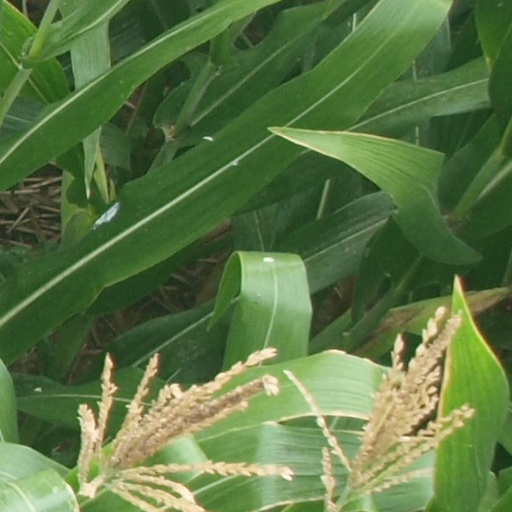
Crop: maize; corn